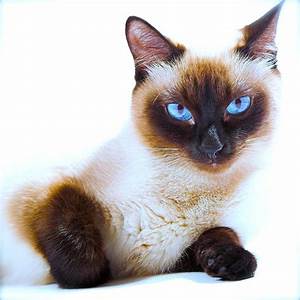
Label: cat